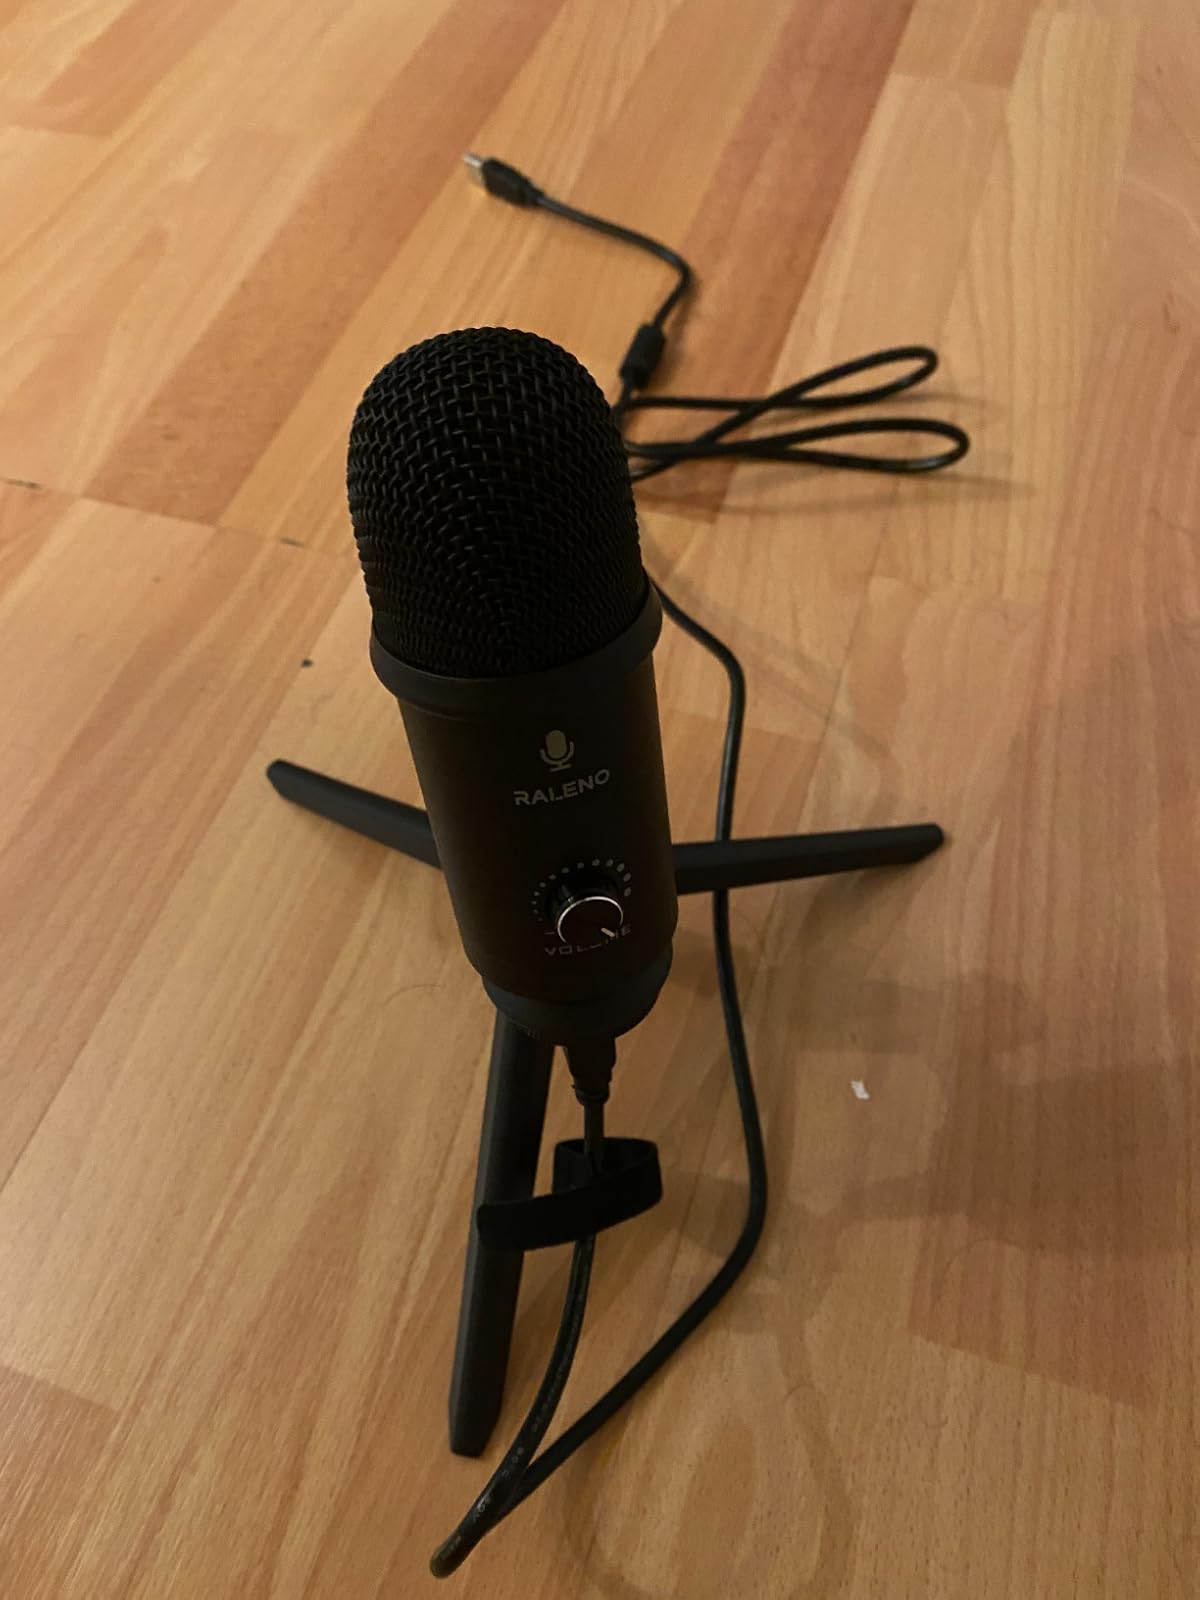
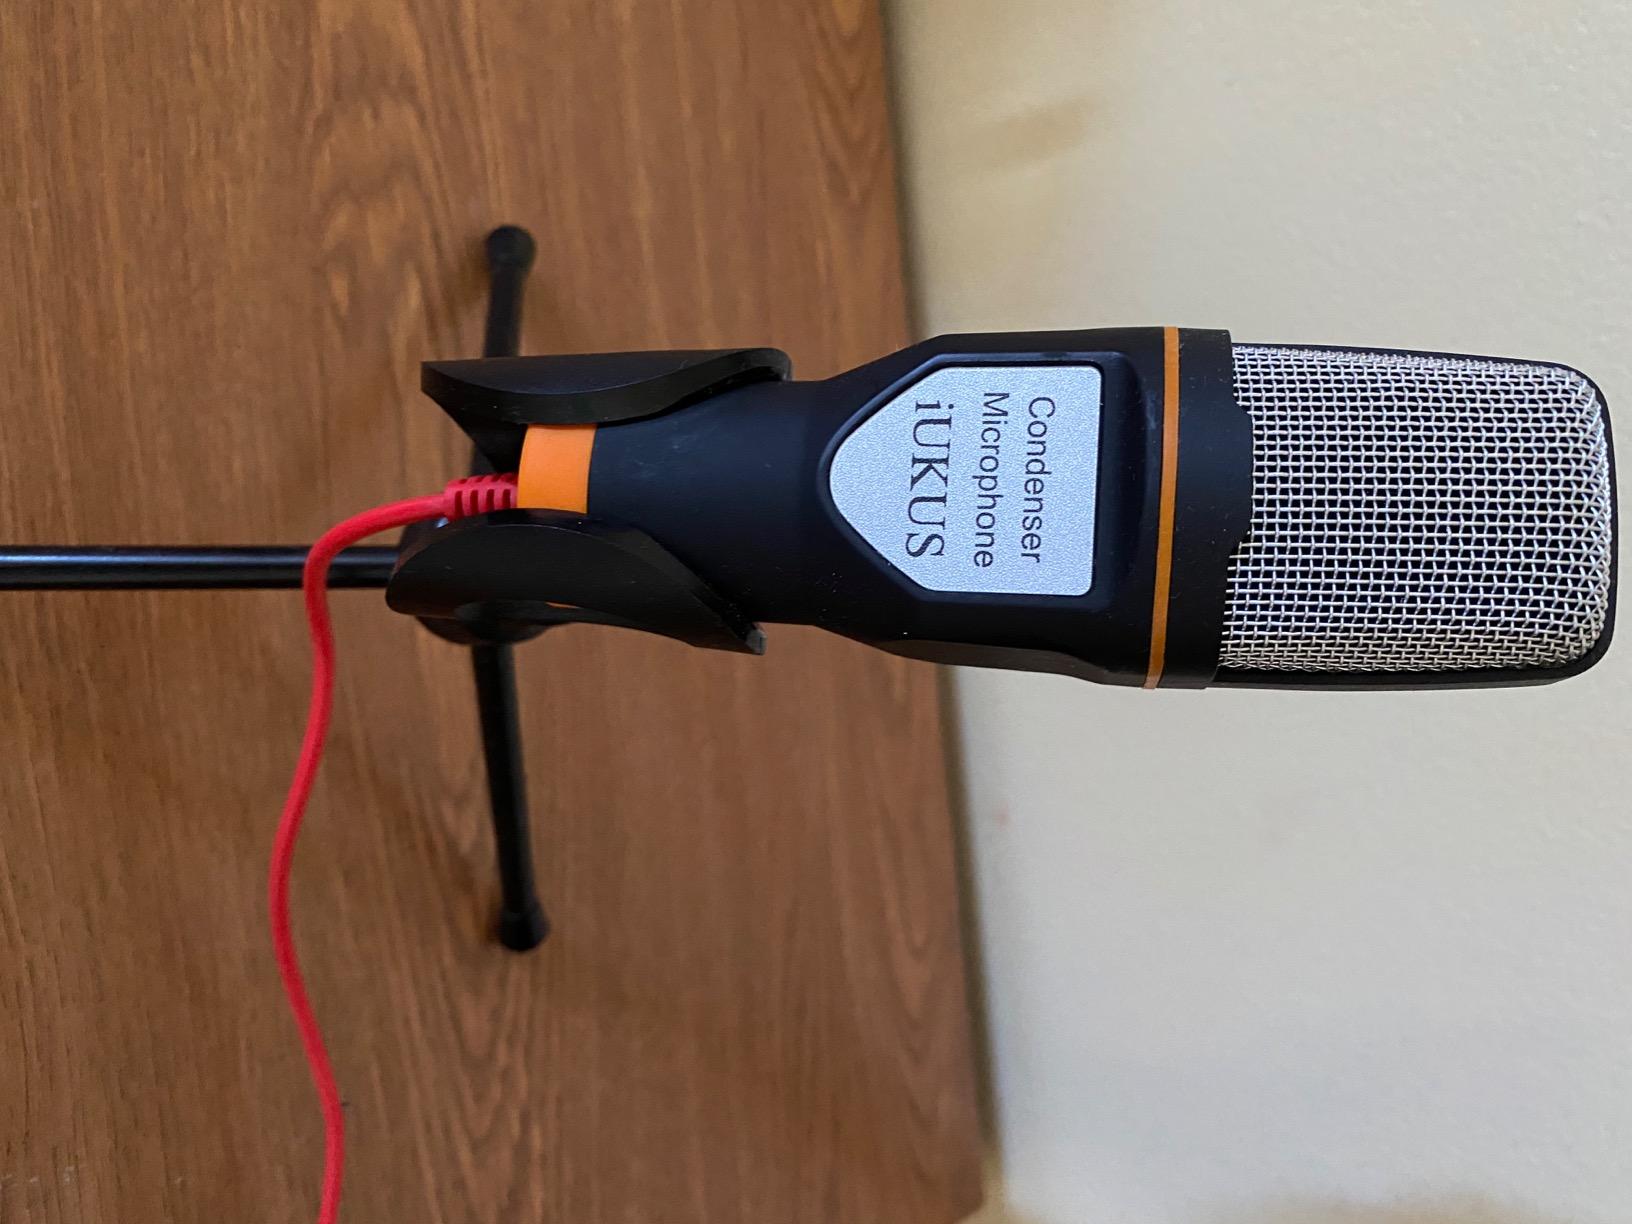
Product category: microphone
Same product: no